Illuminated River

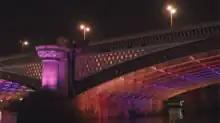
Blackfriars Bridge with "Illuminated River"

Illuminated River is a large-scale public art commission which lights up nine bridges in central London across the River Thames. Designed by American artist Leo Villareal in collaboration with British architects Lifschutz Davidson Sandilands, it uses LED light fittings to produce sequenced patterns of moving light across the bridge structures.